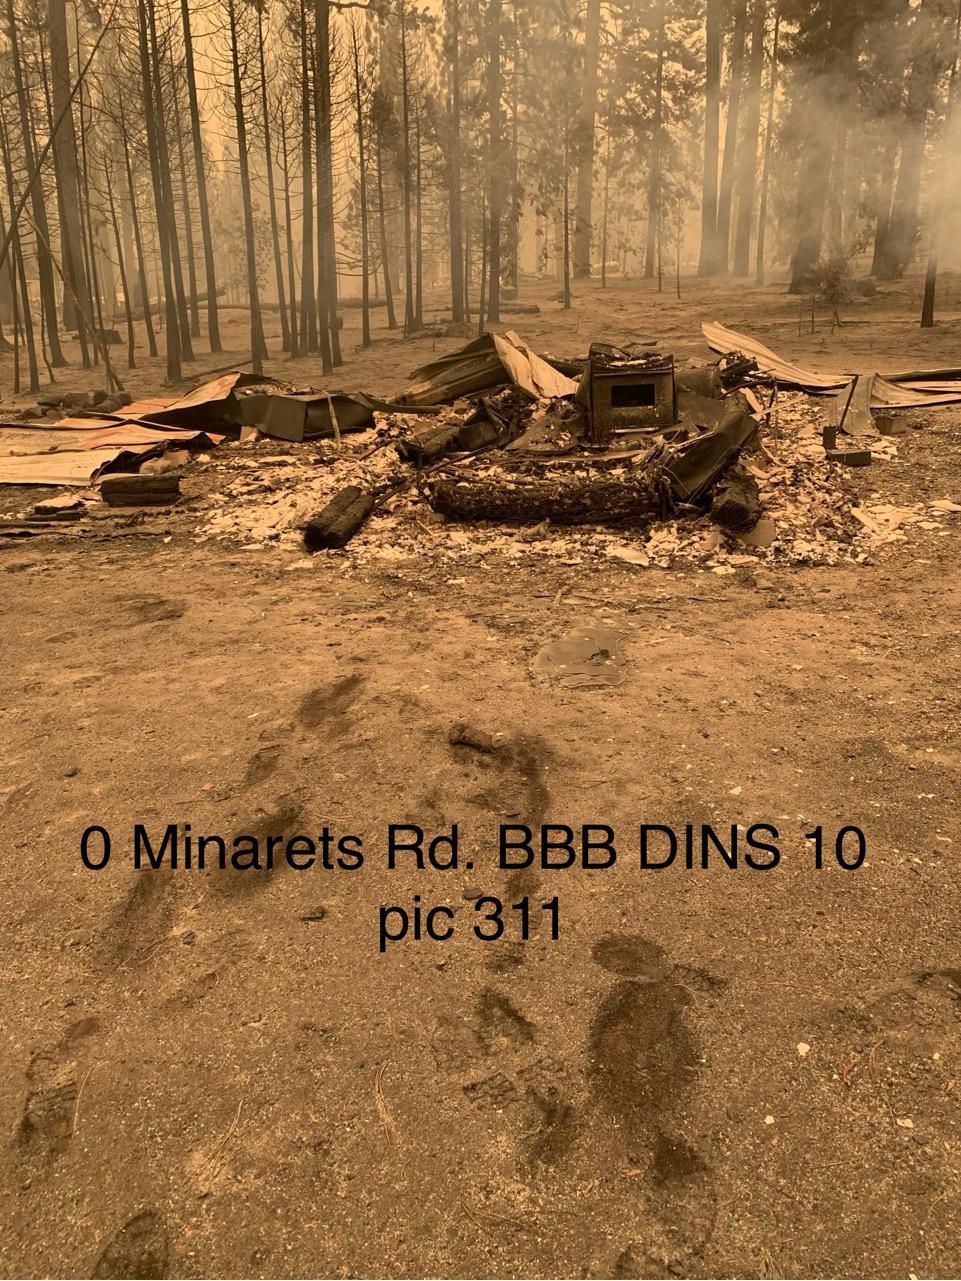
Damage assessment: destroyed